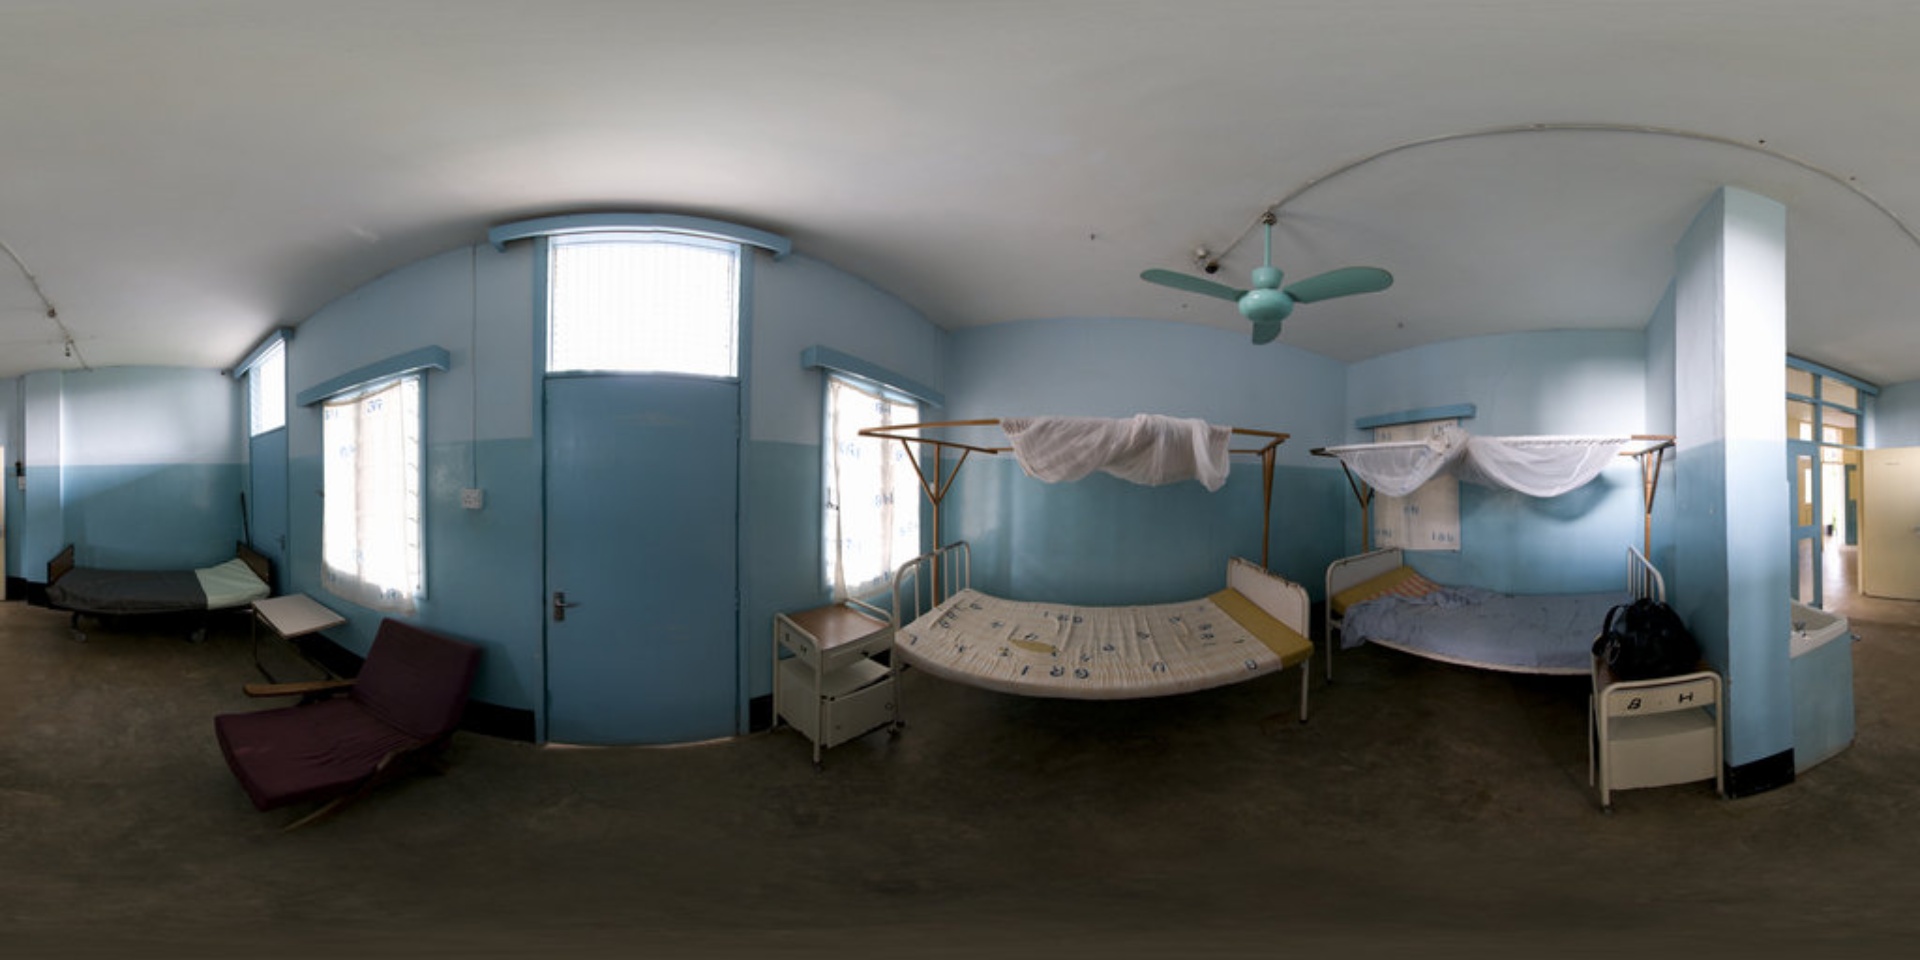
Referred object: the teal ceiling fan

Referred object: turn right to the bed that has a draped white mosquito net

Referred object: the small wheeled bedside cabinet opposite the purple chair